Samurai Warriors (TV series)

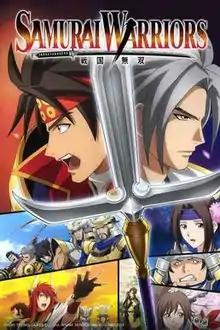
"Samurai Warriors" key visual

is a Japanese anime adaptation of "Samurai Warriors 4-II". It takes place after the events of its previous animated TV special. Original characters appeared in this narrative to deviate from its base. Voice actors from the game reprise their roles for their respective characters.